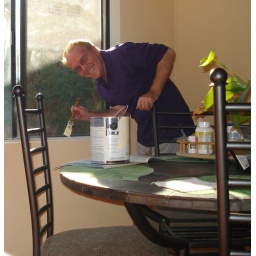
On Dec 14th I painted the kitchen window sills in preperation for new window treatments